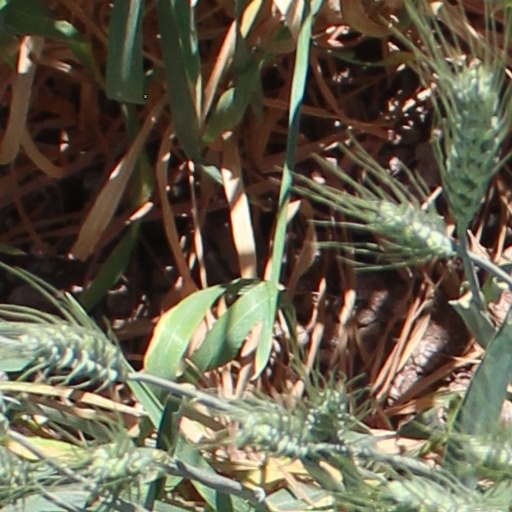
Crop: wheat